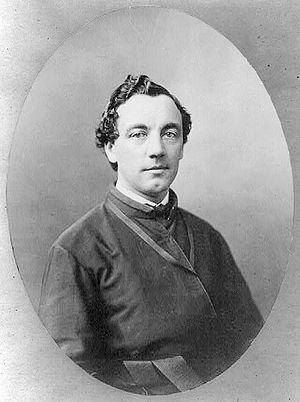
Les Américains multiraciaux sont des Américains qui ont une ascendance mixte officiellement de « deux races ou plus ». Le terme peut également inclure les Américains d'ascendance mixte qui s'identifient à un groupe culturellement et socialement. Dans le recensement américain de 2010, environ 9 millions d'individus, soit 2,9 % de la population, s'auto-identifient comme multiraciaux. Il y a des preuves qu'une comptabilité par l'ascendance génétique produirait un nombre plus élevé. Des raisons historiques, y compris l'esclavage créant une caste raciale et le génocide des Amérindiens, ont souvent conduit les personnes à s'identifier à une seule culture. Avant le milieu du XXᵉ siècle, beaucoup de gens ont caché leur héritage multiracial en raison de la discrimination raciale contre les minorités. Alors que beaucoup d'Américains peuvent être considérés multiraciaux, ils ne le savent pas, ne s'identifient pas culturellement, ou ne conservent pas les traditions de leurs ancêtres.